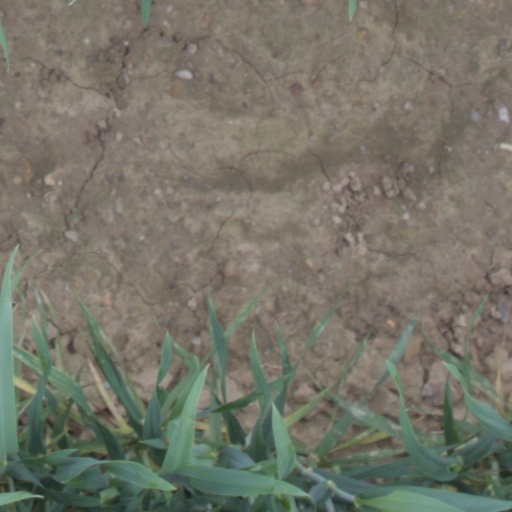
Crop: wheat